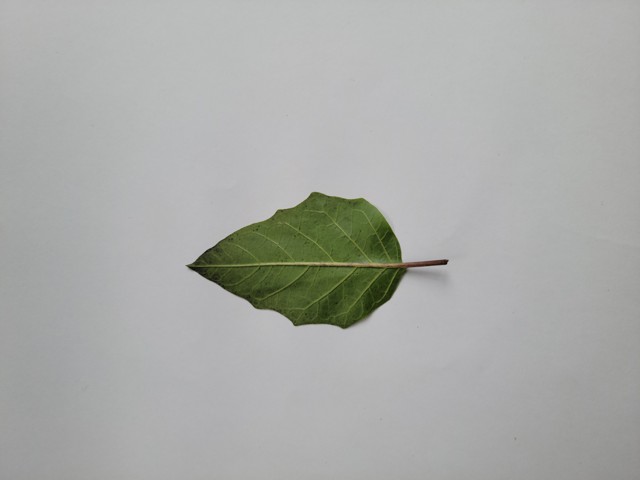
Plant: kalodhutura